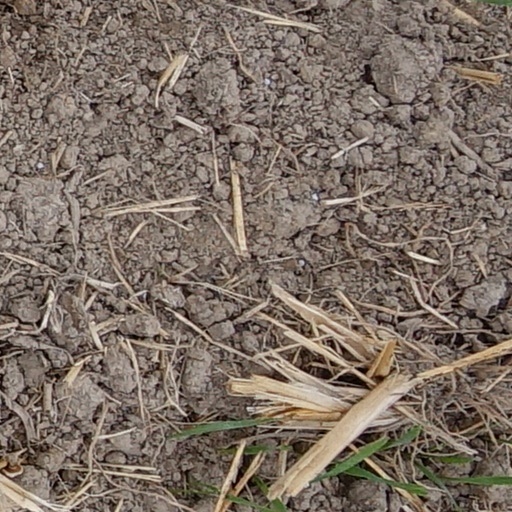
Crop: wheat